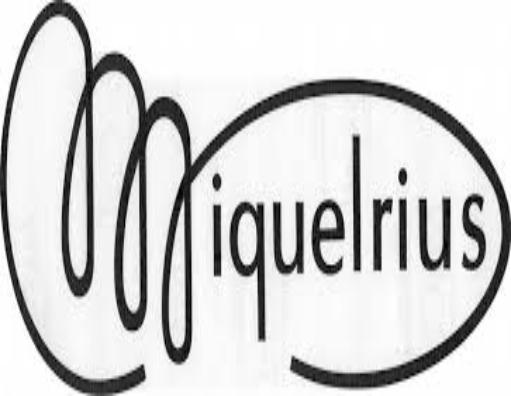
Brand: miquelrius-1
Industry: Necessities